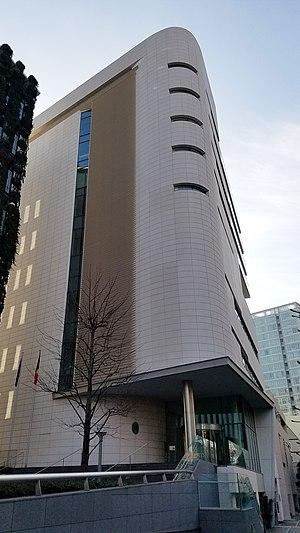
L'ambassade du Royaume de Belgique à Tokyo, Japon - 5-4 Nibanchō, Chiyoda, Tokyo